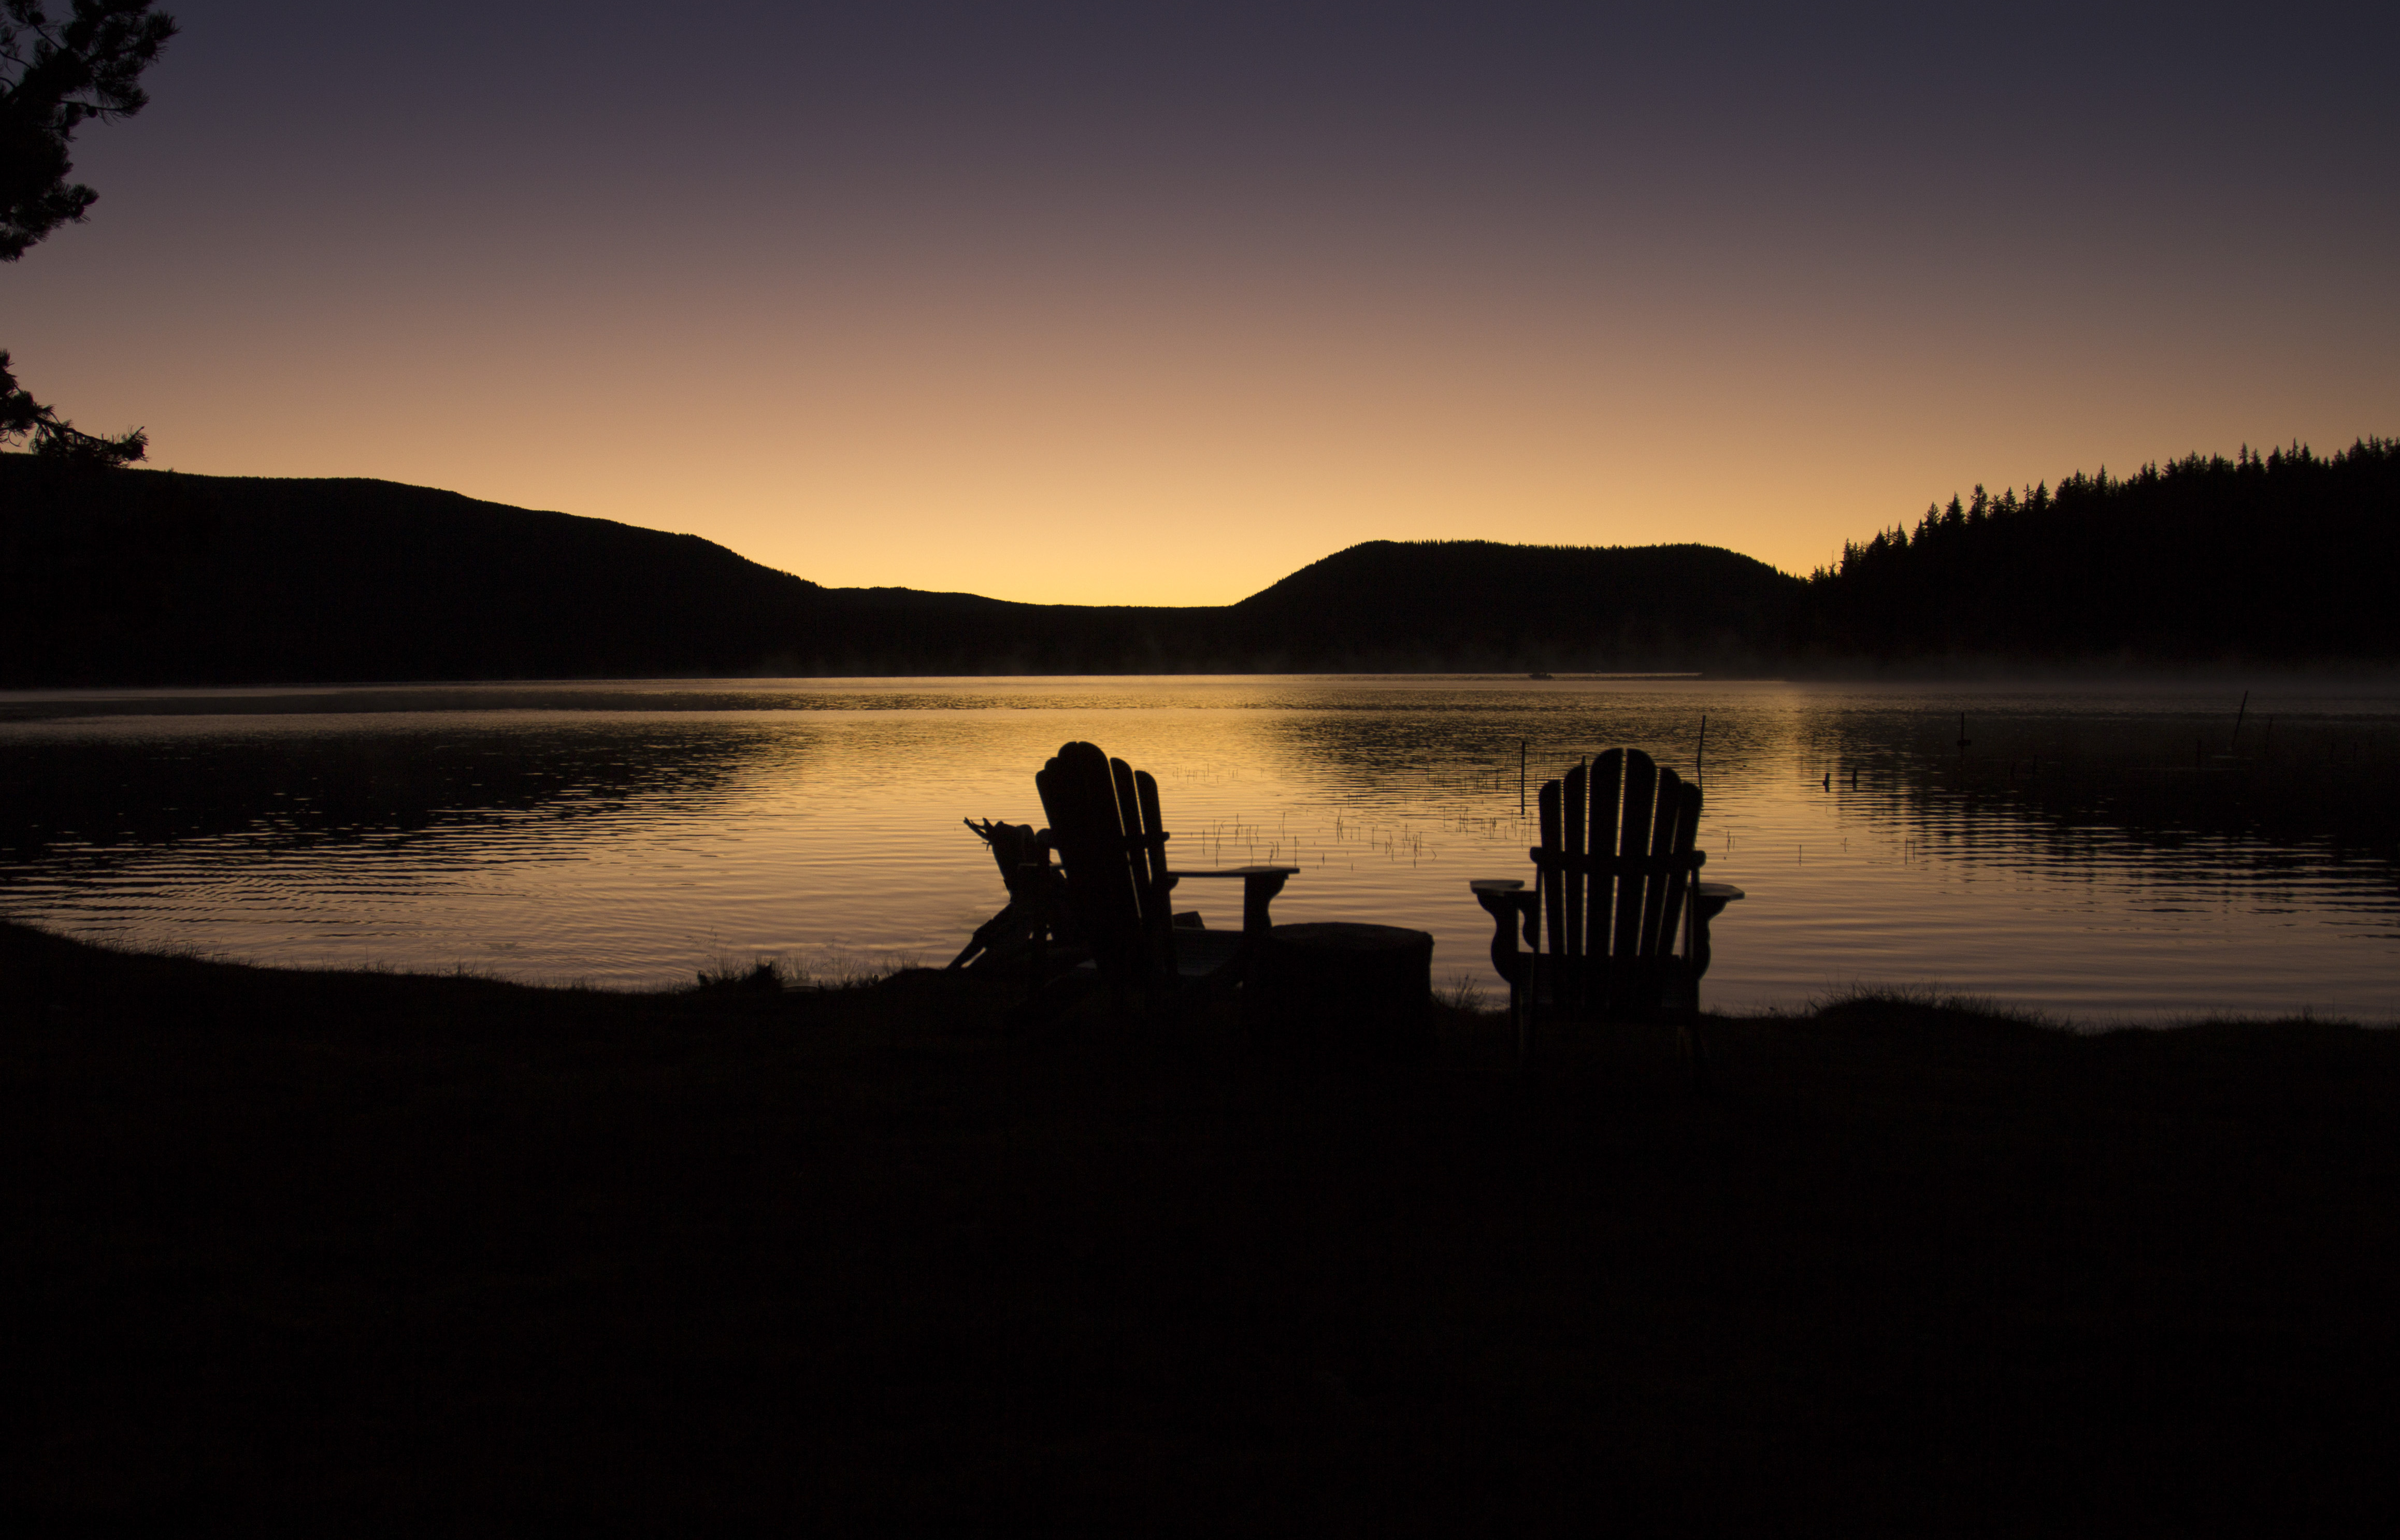
water, sky, mountain, afterglow, dusk, natural landscape, cloud, sunset, lake, lighting, highland, sunlight, sunrise, atmospheric phenomenon, horizon, plant, bank, landscape, People in nature, beach, summer, Tints and shades, hill, calm, darkness, shore, tree, reflection, dawn, backlighting, reservoir, astronomical object, mountain range, sun, evening, red sky at morning, lake district, sound, ocean, night, coast, grass, stock photography, bay, loch, tarn, sea, inlet, silhouette, sitting, vacation, heat, wildlife, leisure